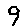
Label: 9